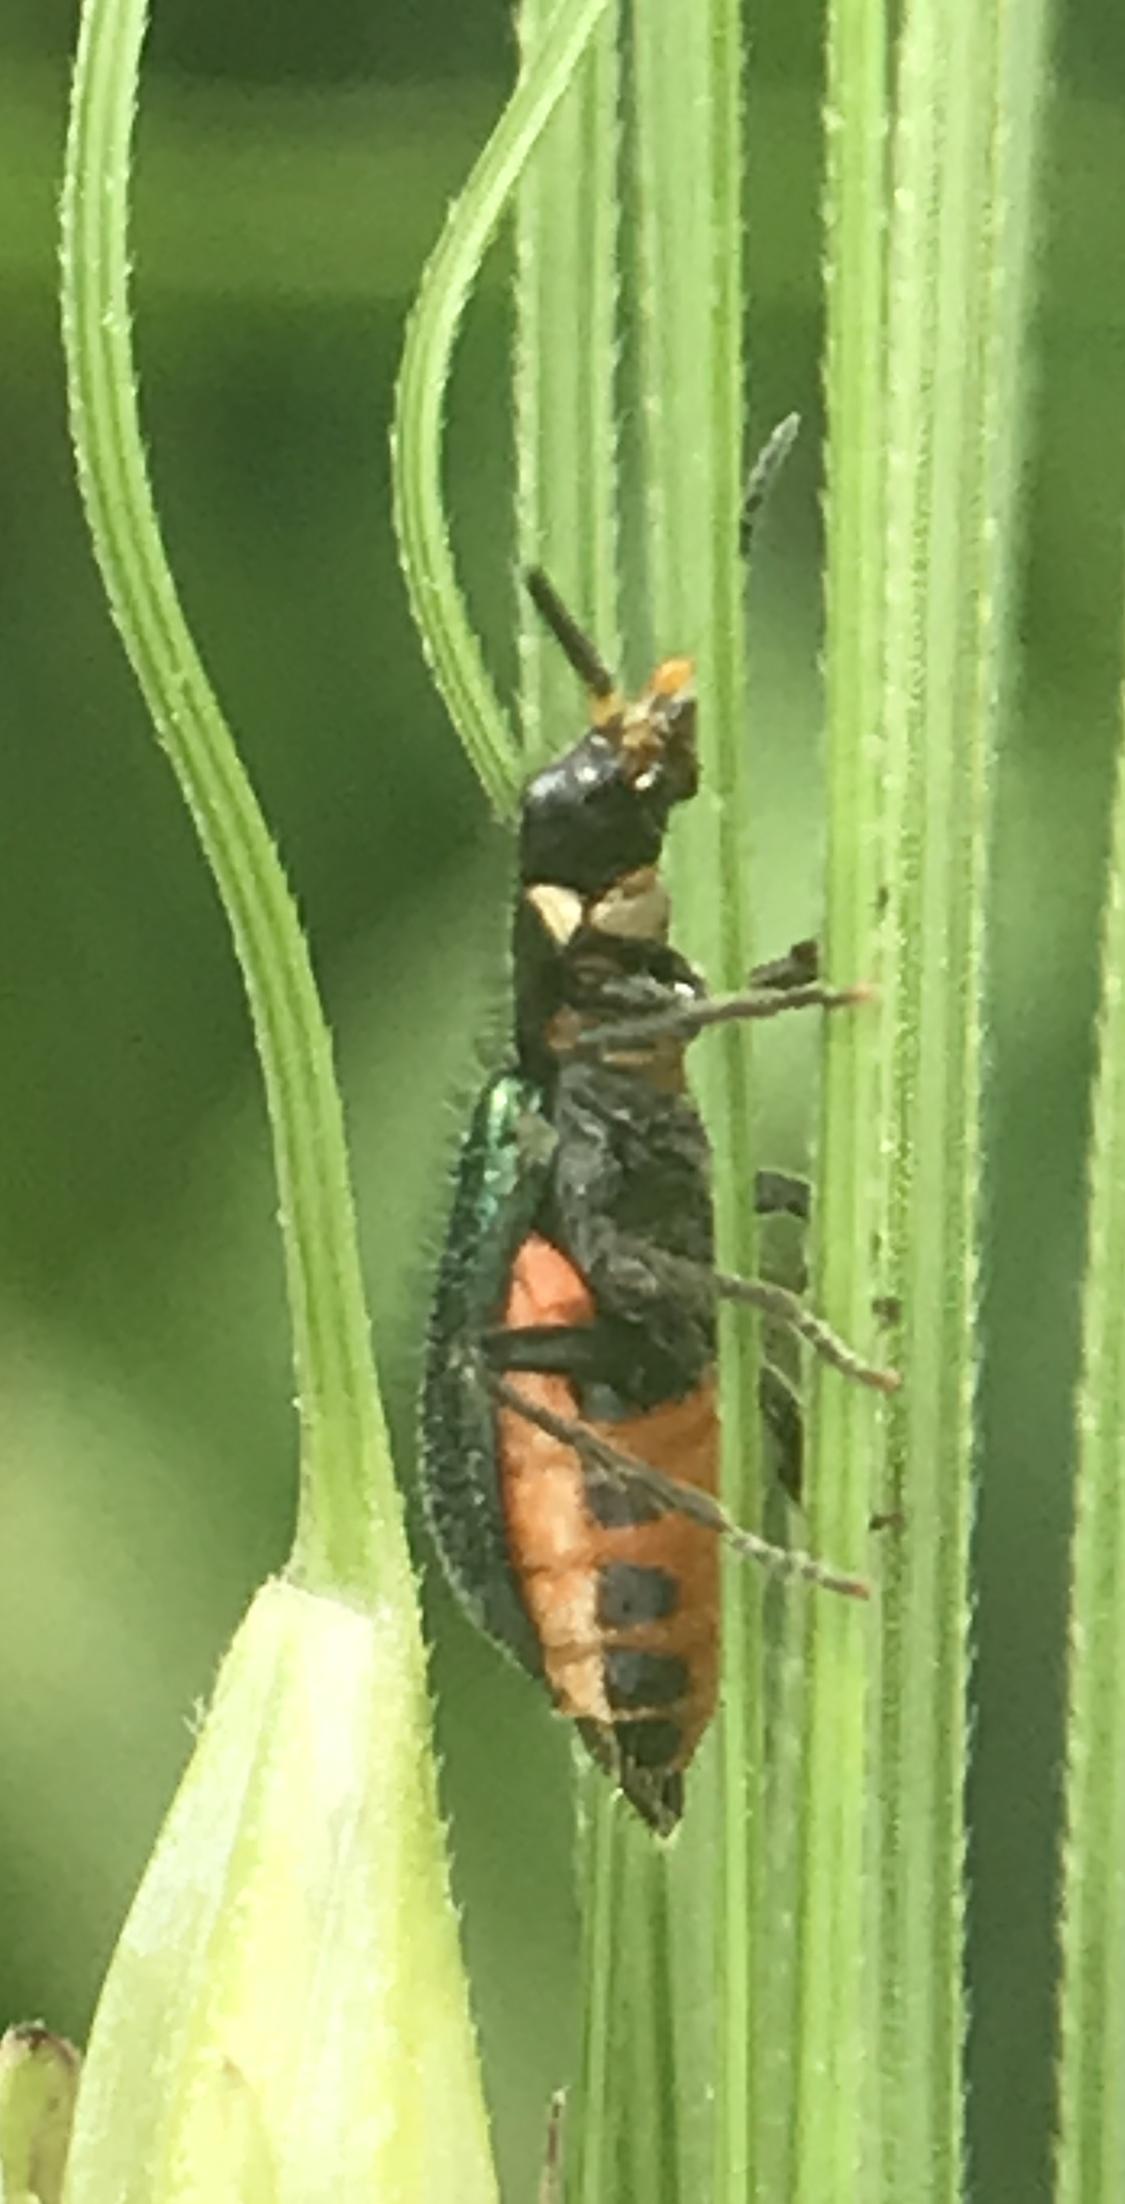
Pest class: predators